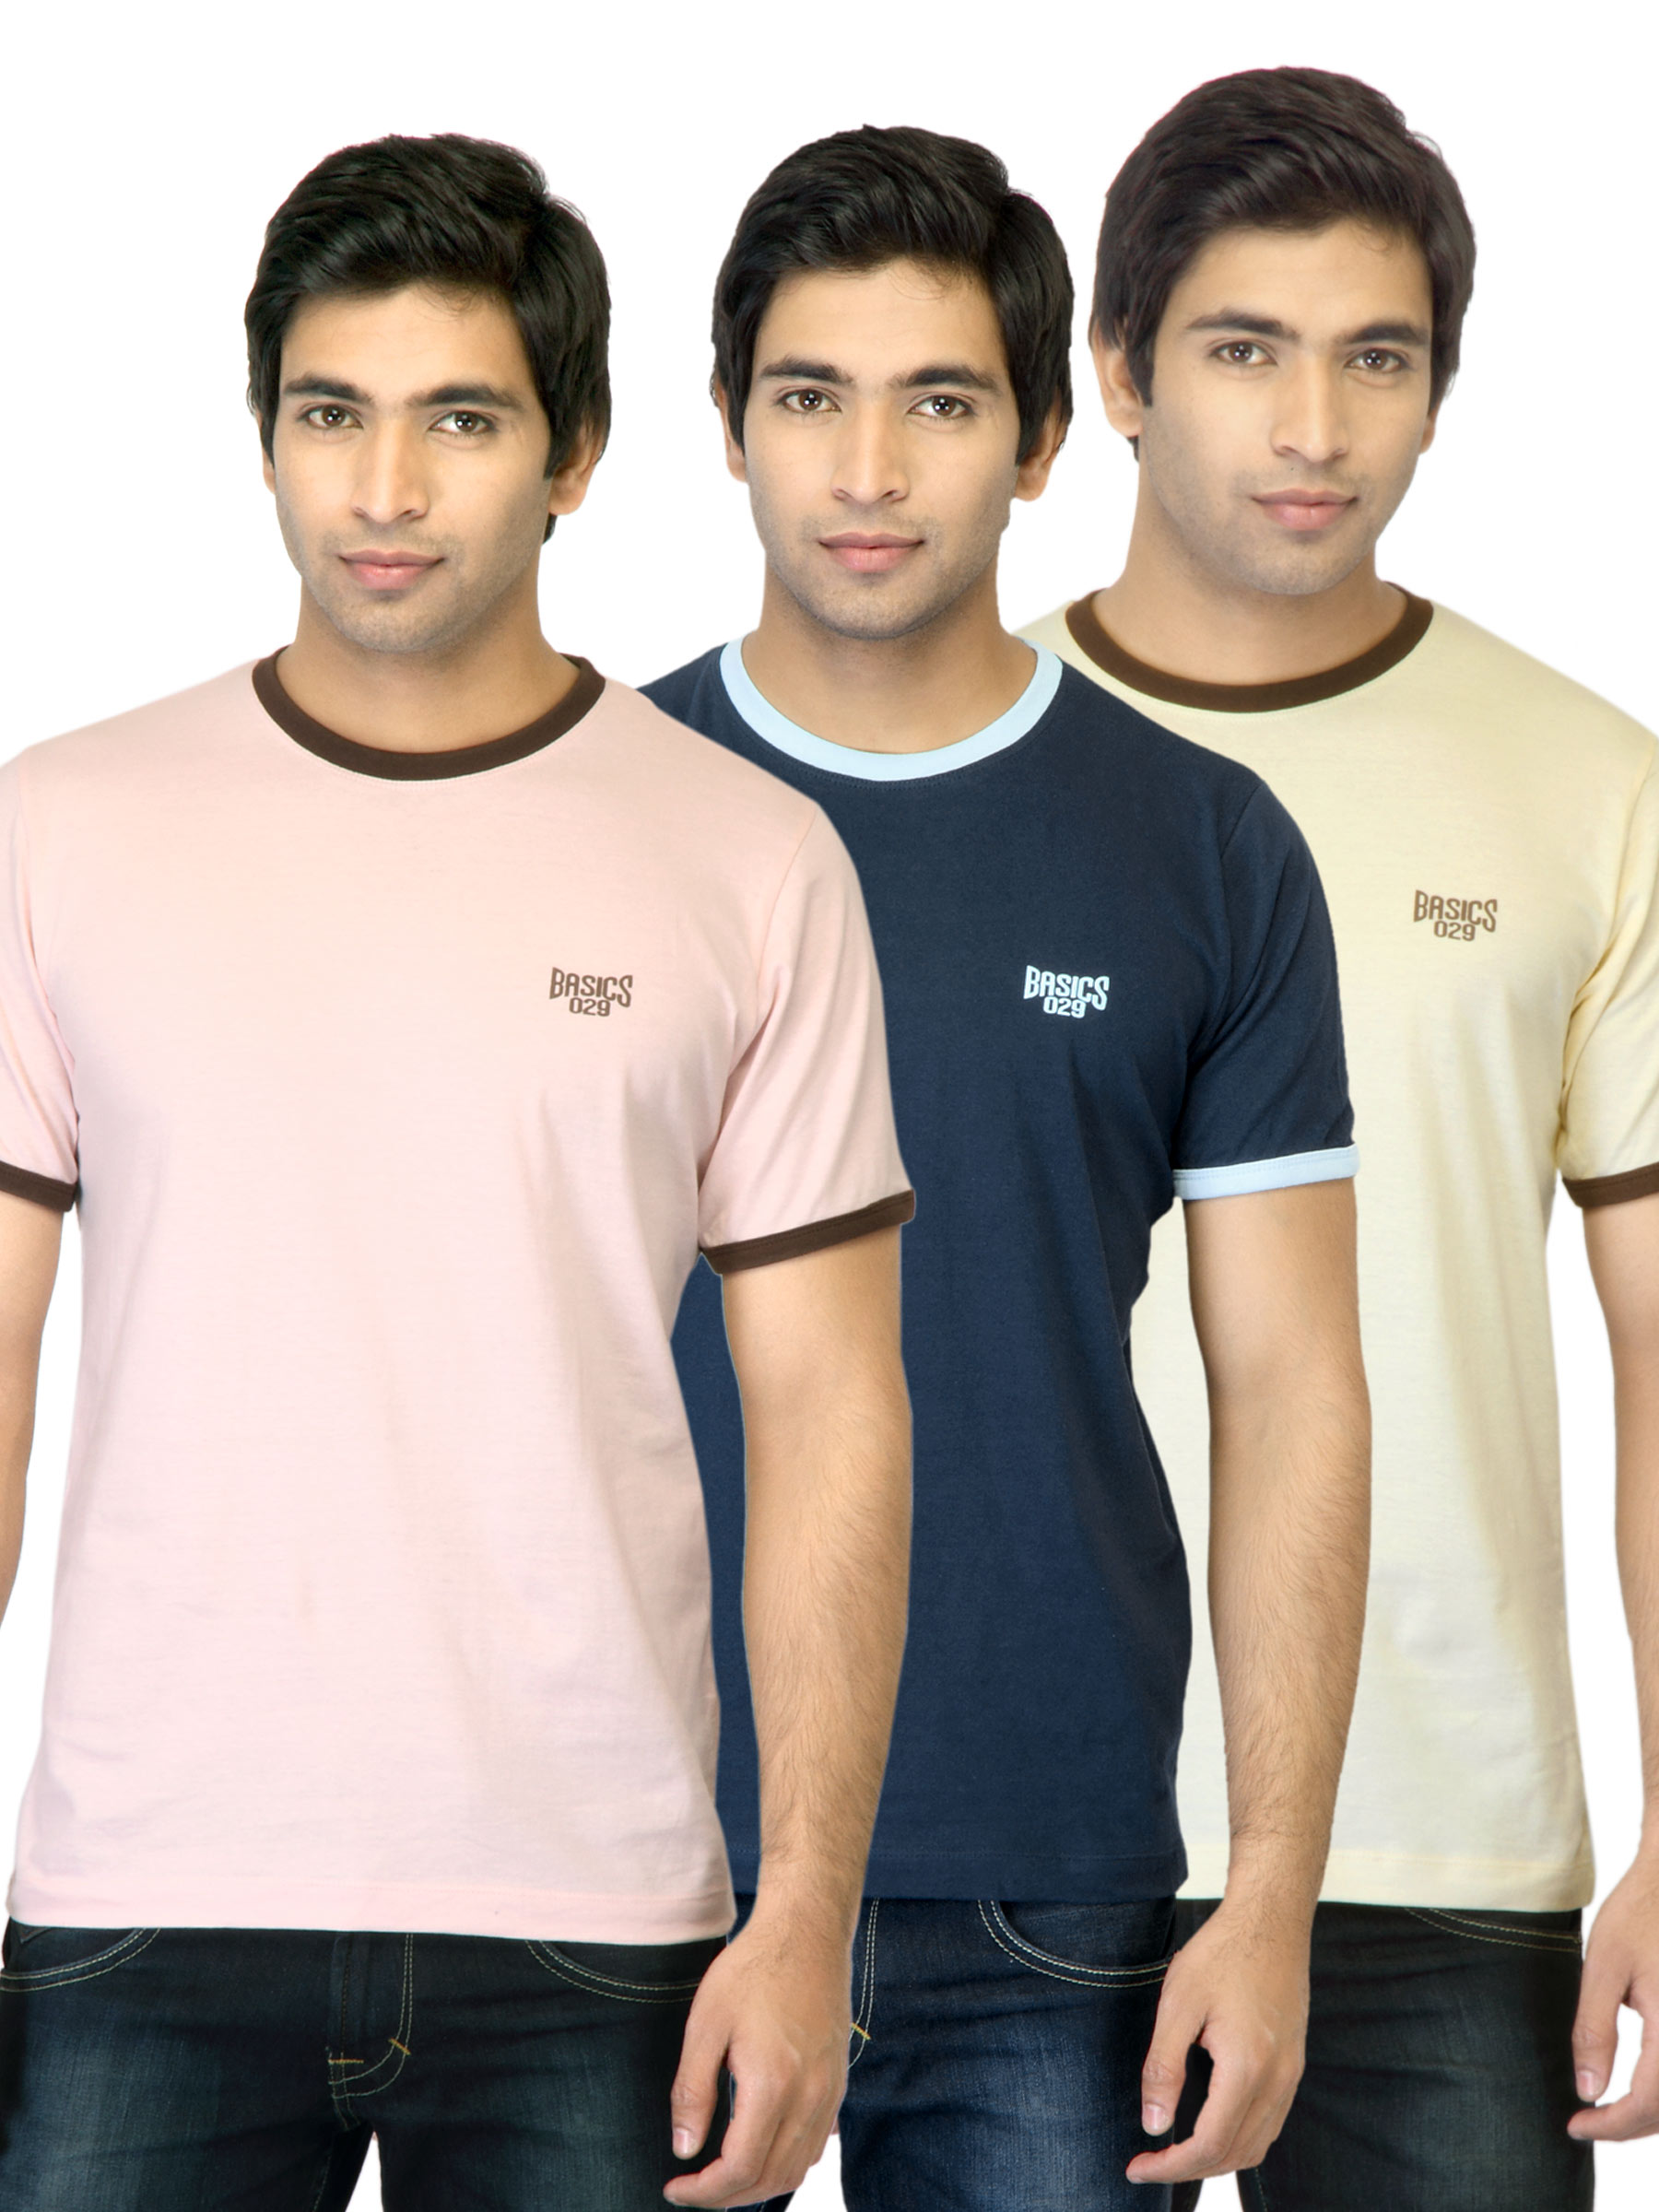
Basics Men Pack of 3 T-shirt
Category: Apparel / Topwear / Tshirts
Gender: Men
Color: Pink
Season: Summer 2013
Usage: Casual